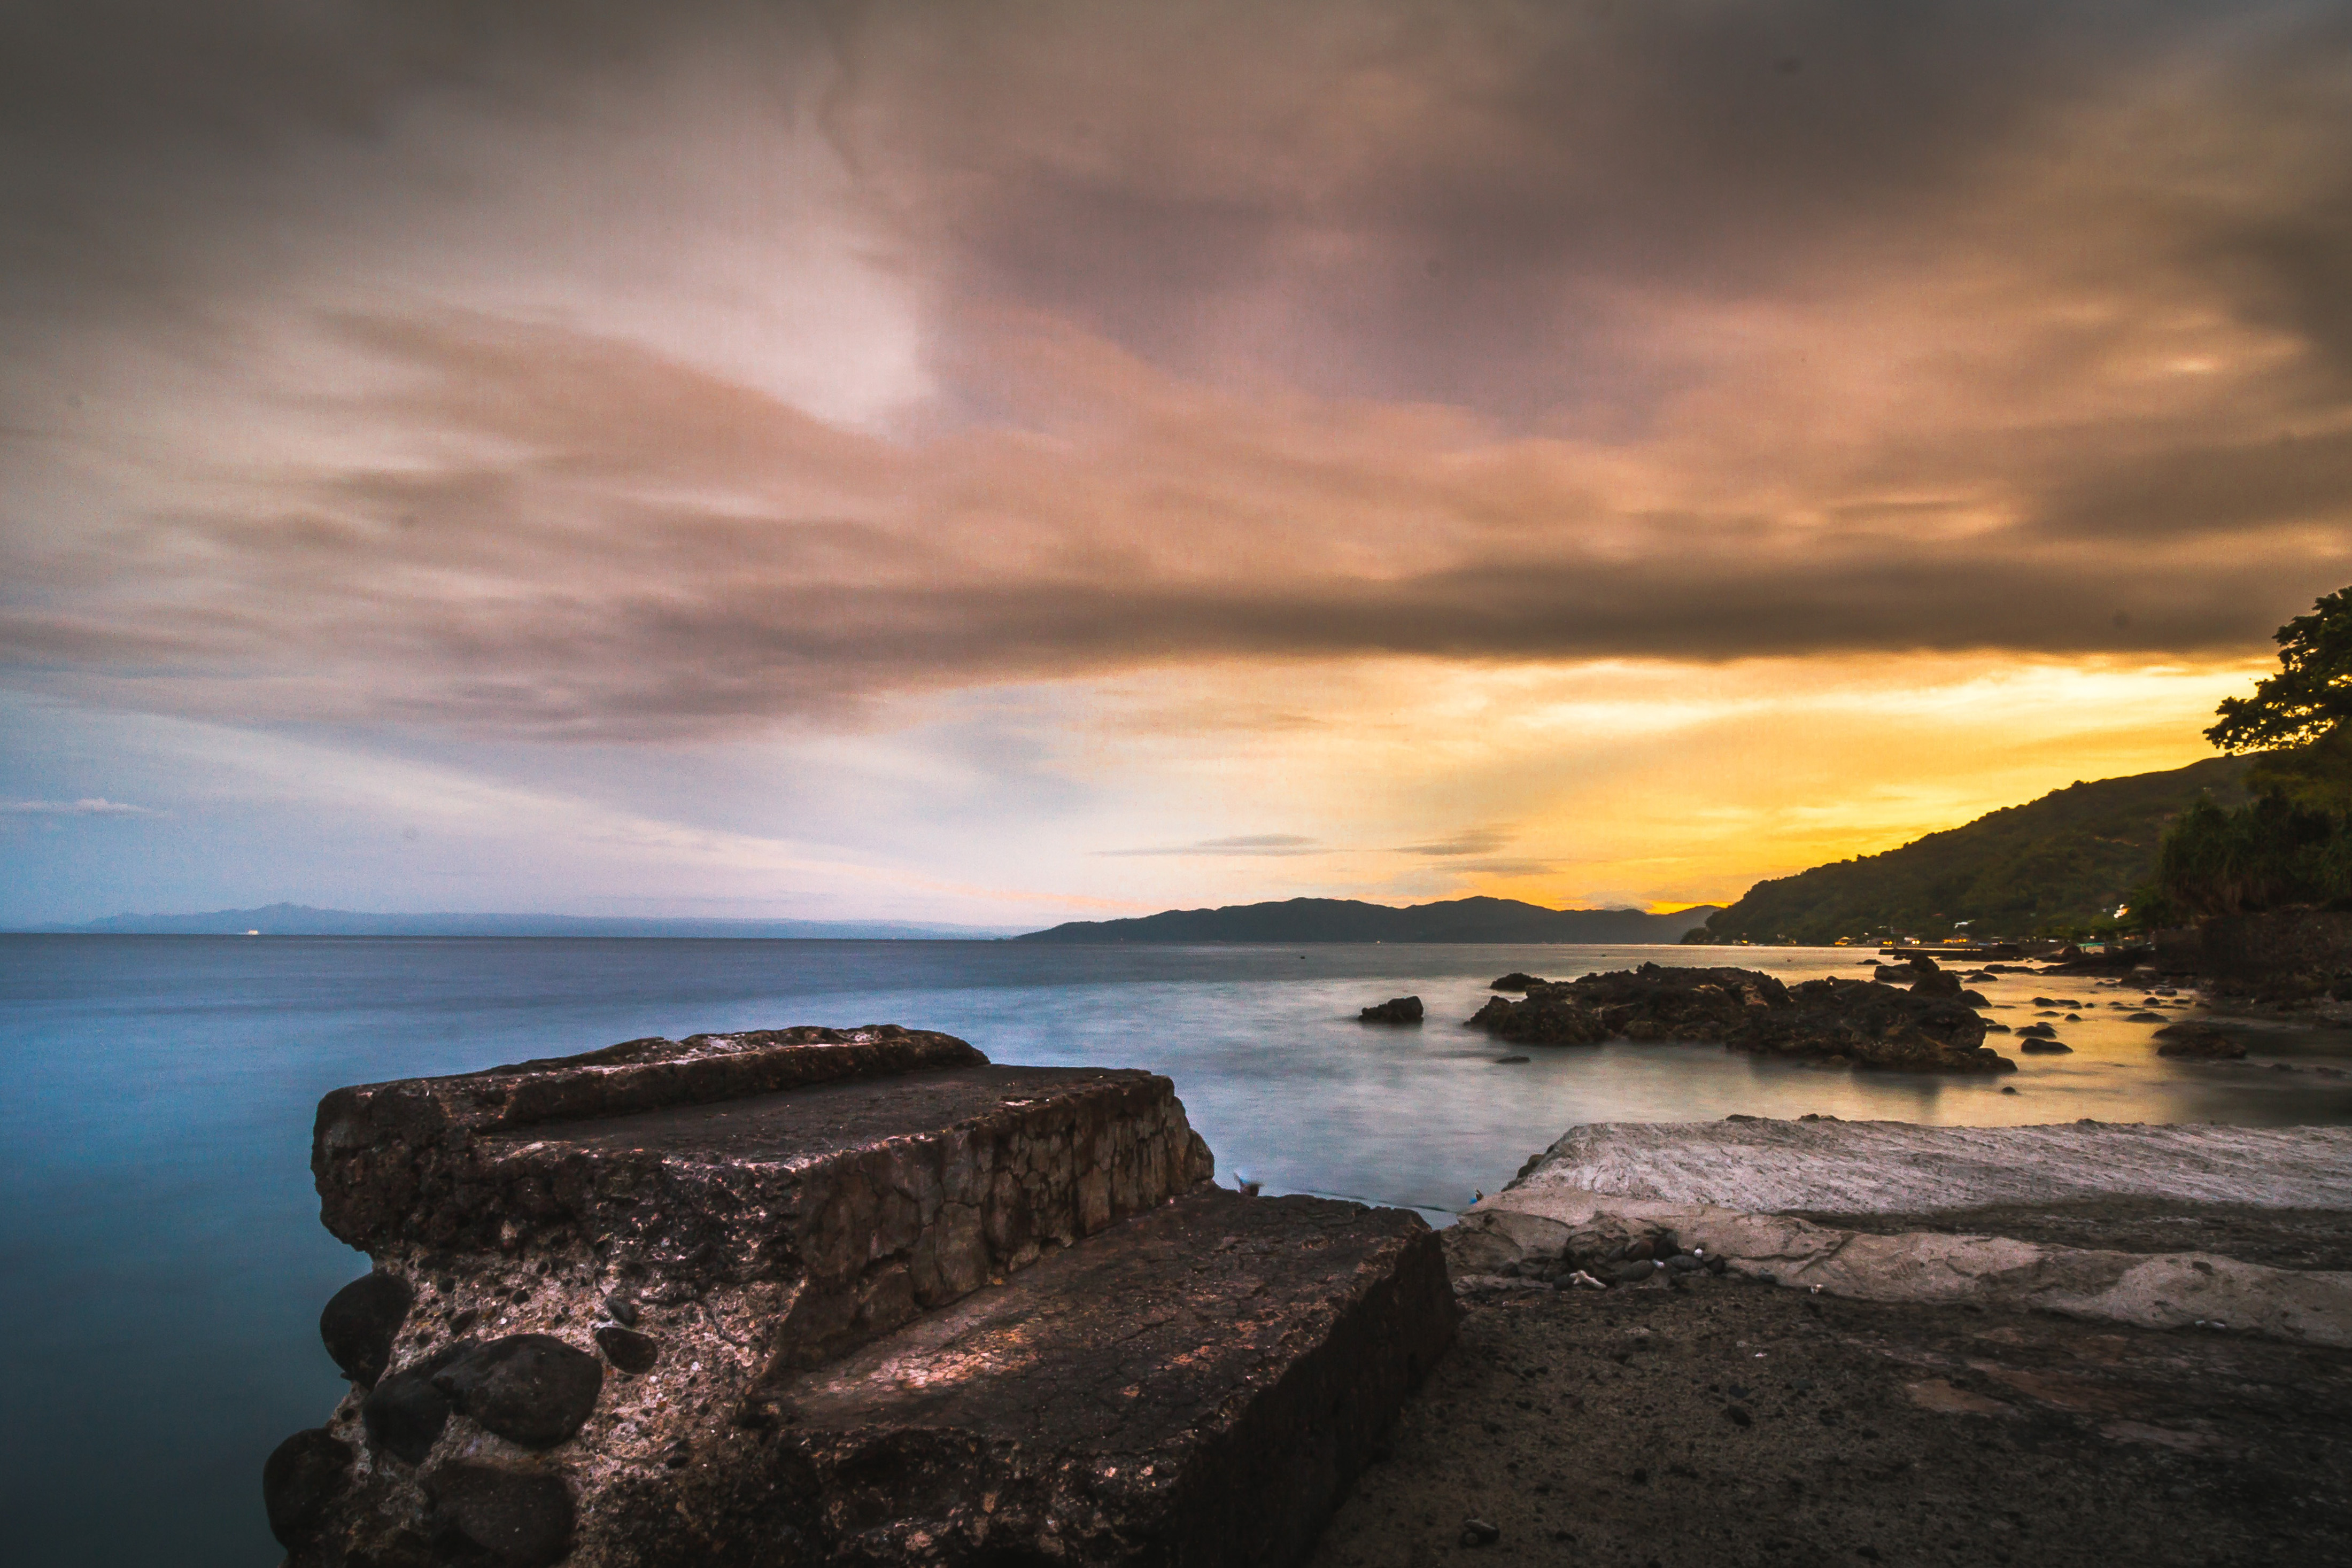
sky, body of water, nature, sea, coast, cloud, shore, horizon, rock, ocean, water, natural landscape, headland, sunset, morning, coastal and oceanic landforms, beach, evening, sunrise, dusk, calm, bay, landscape, dawn, wave, reflection, atmosphere, cliff, sunlight, promontory, photography, terrain, tropics, formation, skerry, stock photography, meteorological phenomenon, inlet, klippe, world, wind wave, cape, cove, sound